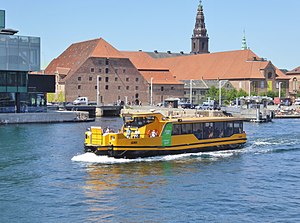
Havnebus
Den elektriske havnebus Holmen fra 2020.
Havnebusserne er “busser til havs”, der sejler i Københavns Havn. Der er tre linjer, hvoraf linje 991 og 992 sejler på langs af havnen mellem Refshaleøen og Teglholmen, mens den tredje, linje 993, sejler mellem Nyhavn og Operaen i tilslutning til forestillinger. Linjerne er underlagt trafikselskabet Movia og indgår i det almindelige takstsystem. Havnebusserne blev sat i drift 3. august 2000.